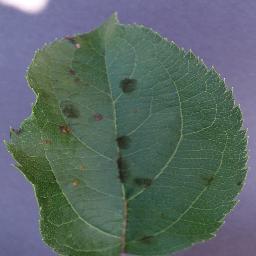
Label: Apple___Apple_scab